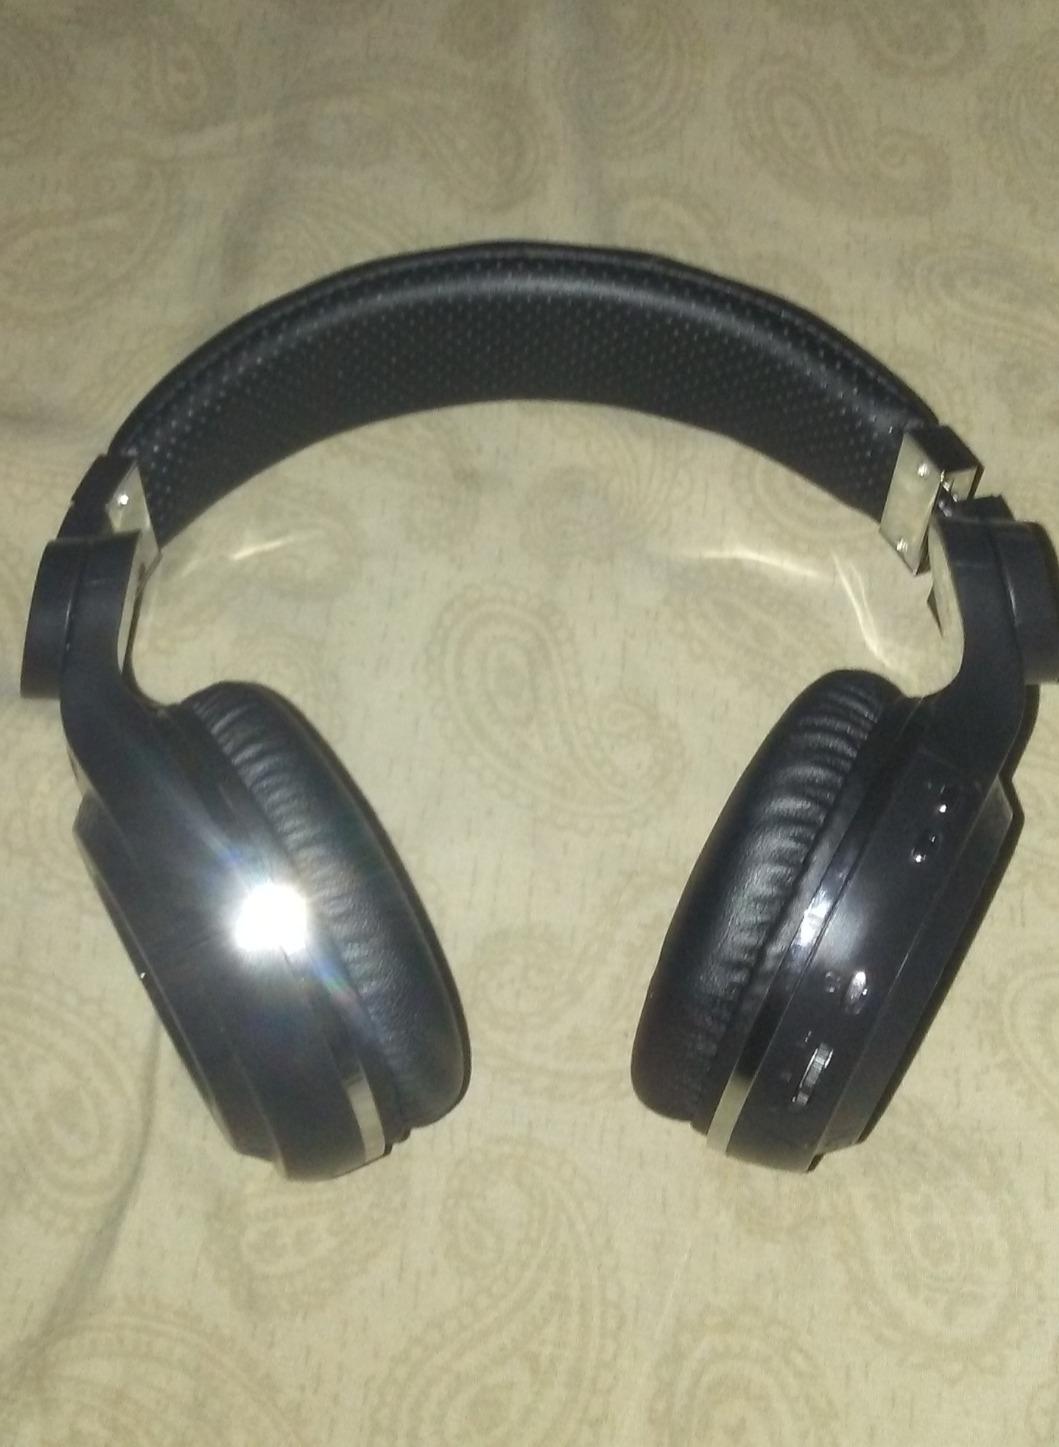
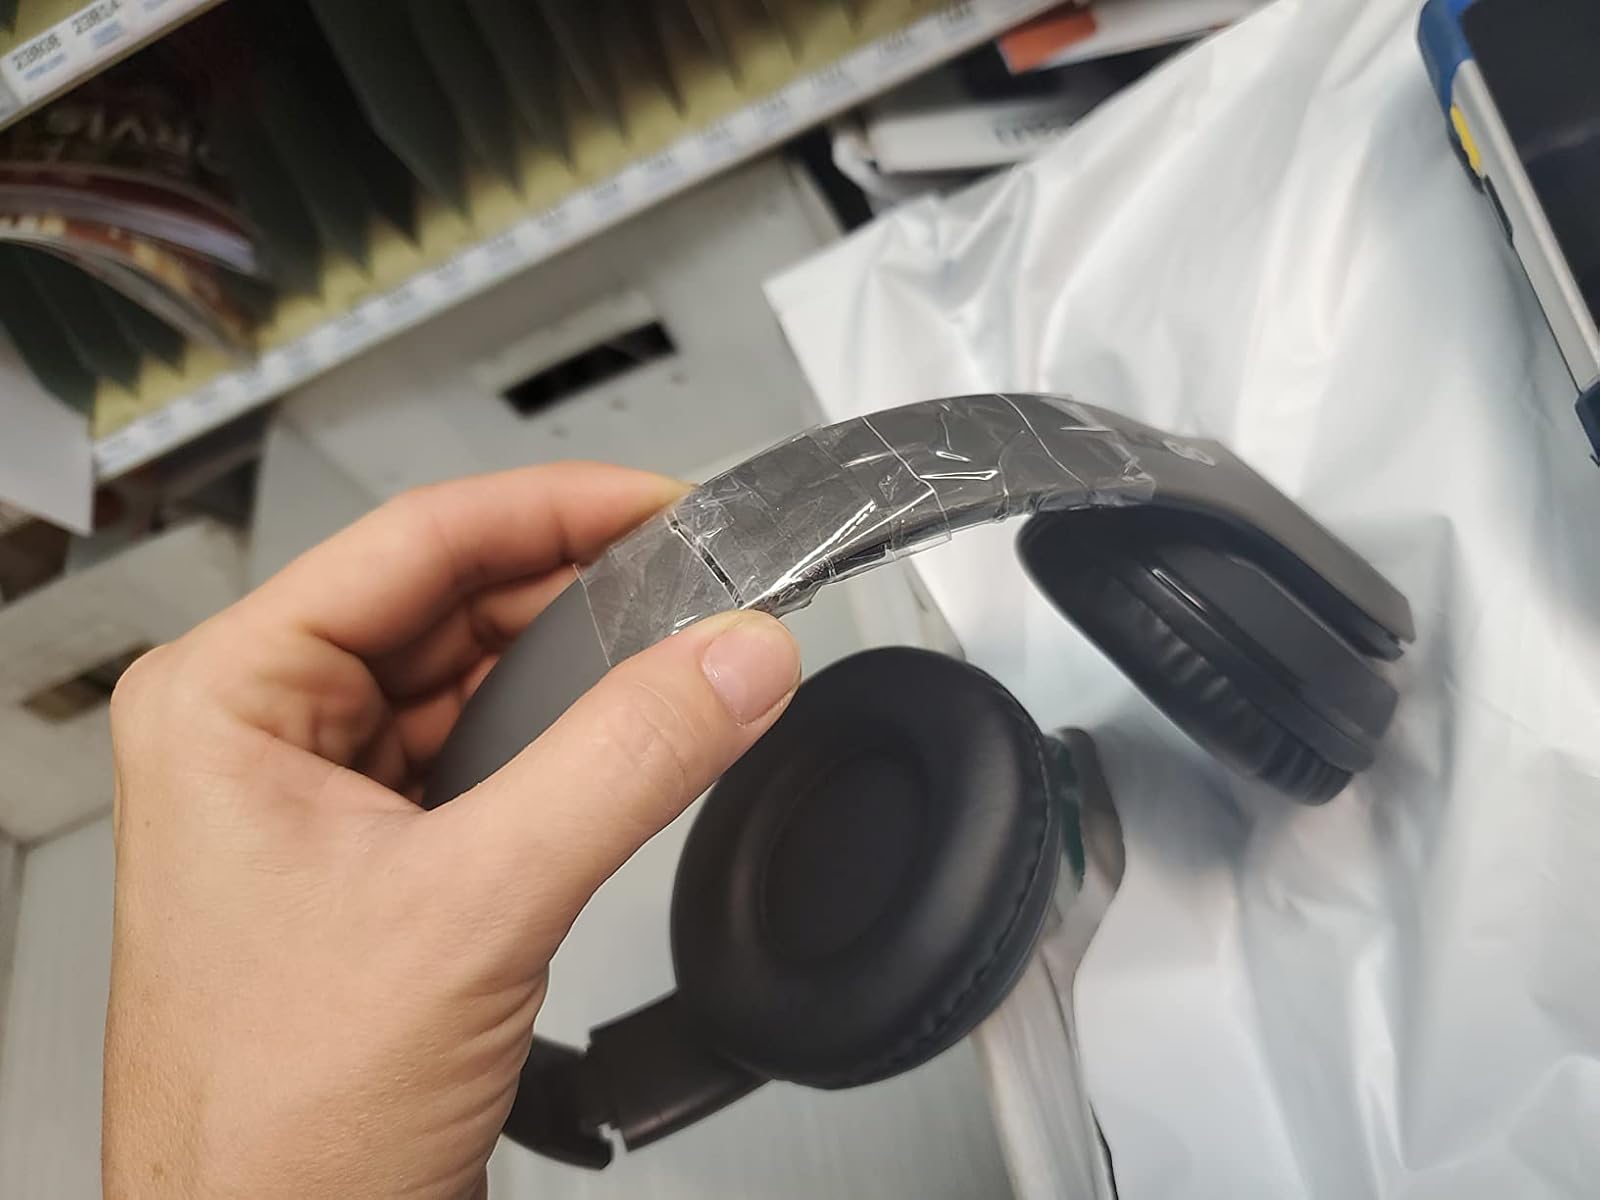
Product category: headphones
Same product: no